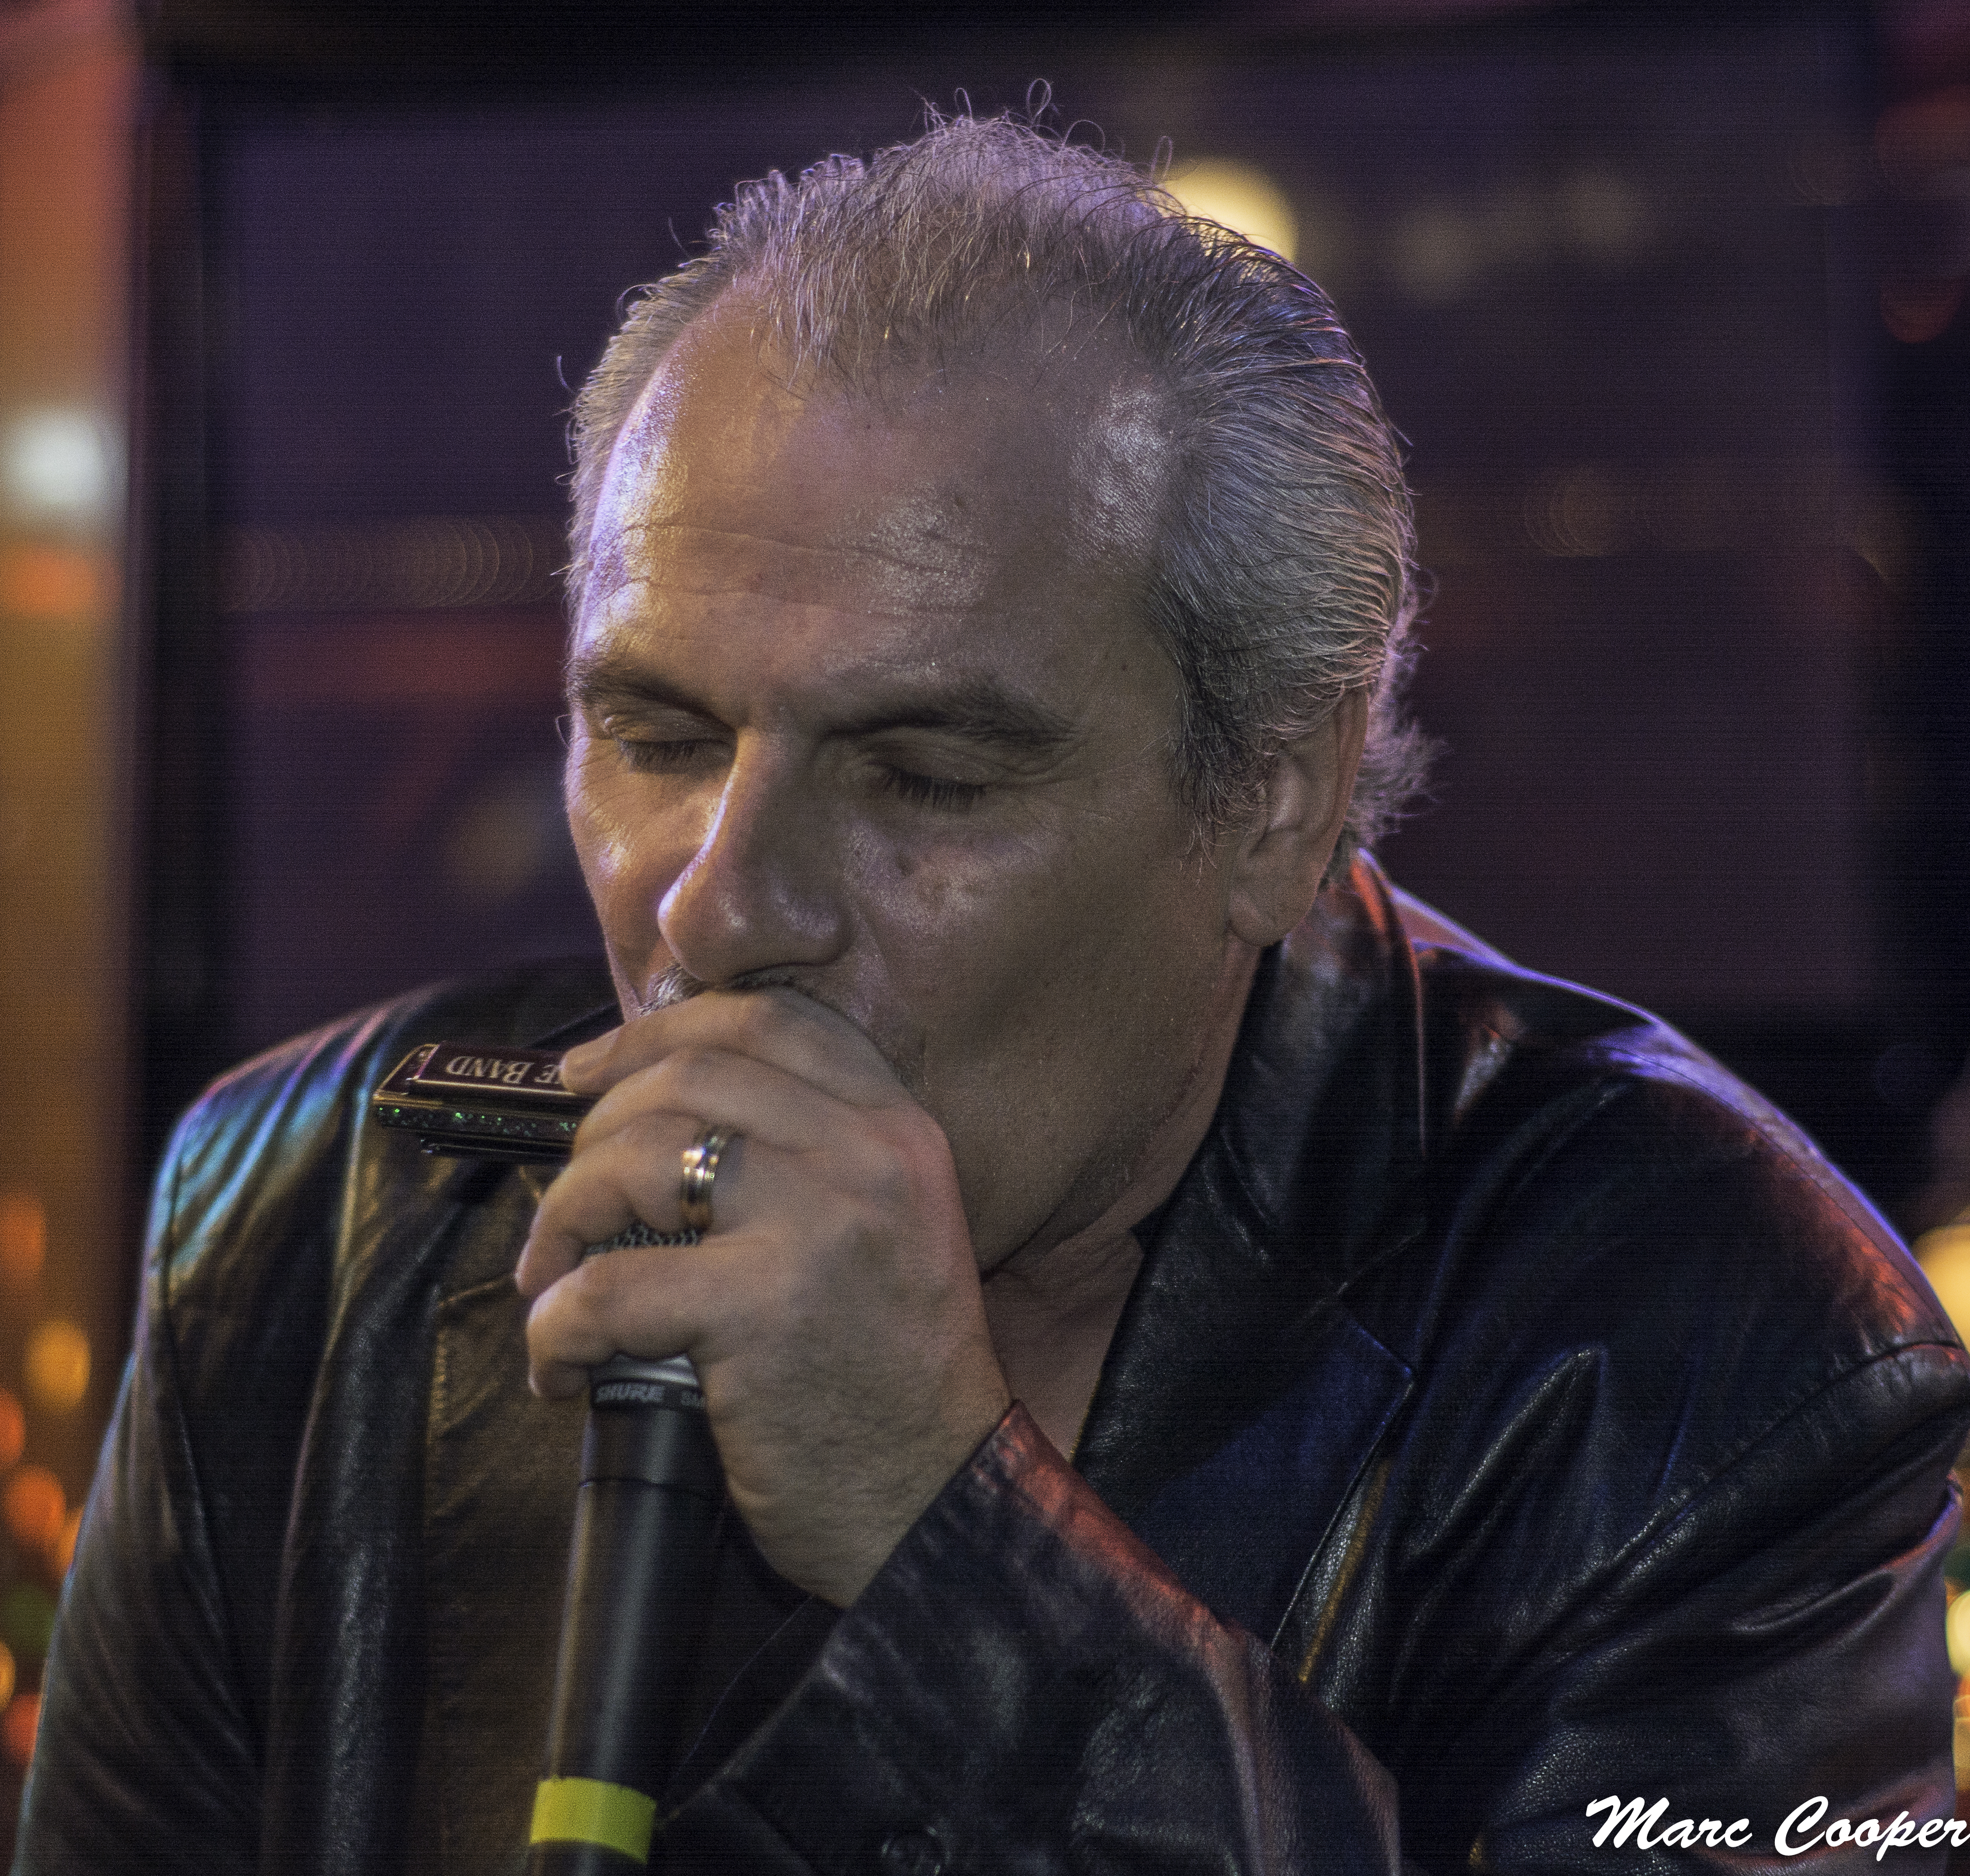
person, music, concert, audience, musician, blues, performance, singing, harmonica, rjmischo, entertainment, singer songwriter